Friedrich Lorentz

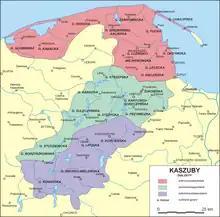
Kashubian dialects area in the early 20th century - as wrote Friedrich Lorentz

Friedrich Lorentz (18 December 1870, Güstrow – 29 March 1937) was a German historian. He is the author of publications in the field of linguistics, as well as Kashubian and Slovincian culture. As he wrote, Kashubian is a language having 76 different subdialects.